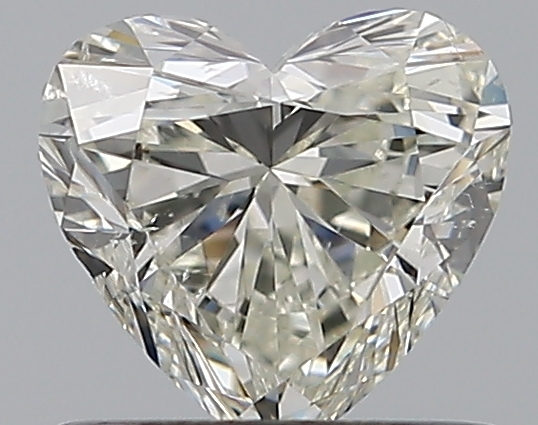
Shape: heart
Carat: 0.59
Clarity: SI1
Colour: K
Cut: VG
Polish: EX
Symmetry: VG
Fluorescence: N
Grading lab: GIA
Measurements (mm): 5.29 x 5.66 x 3.27